Faustino Malaguti

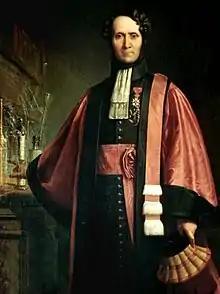
Portrait of Malaguti (unknown artist) on display at the in Rennes

Faustino Giovita Mariano Malaguti (15 February 1802 – 26 April 1878) was a chemist. Born in pre-unification Italy, he was exiled and took French citizenship in 1840.